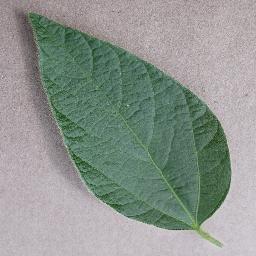
Label: Soybean___healthy